Gus Vildósola

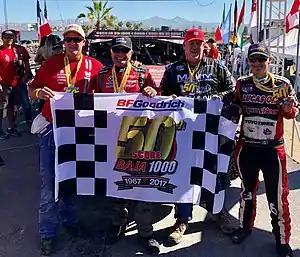
Gus Vildosola with Team 12L at the 2017 Baja 1000 finish line with Mike Coleman, Scott Bailey and Rodrigo Ampudia

Gustavo Vildósola Ramos (born May 19, 1953, in Mexicali, Baja California, Mexico) is a Mexican off-road racer and entrepreneur.